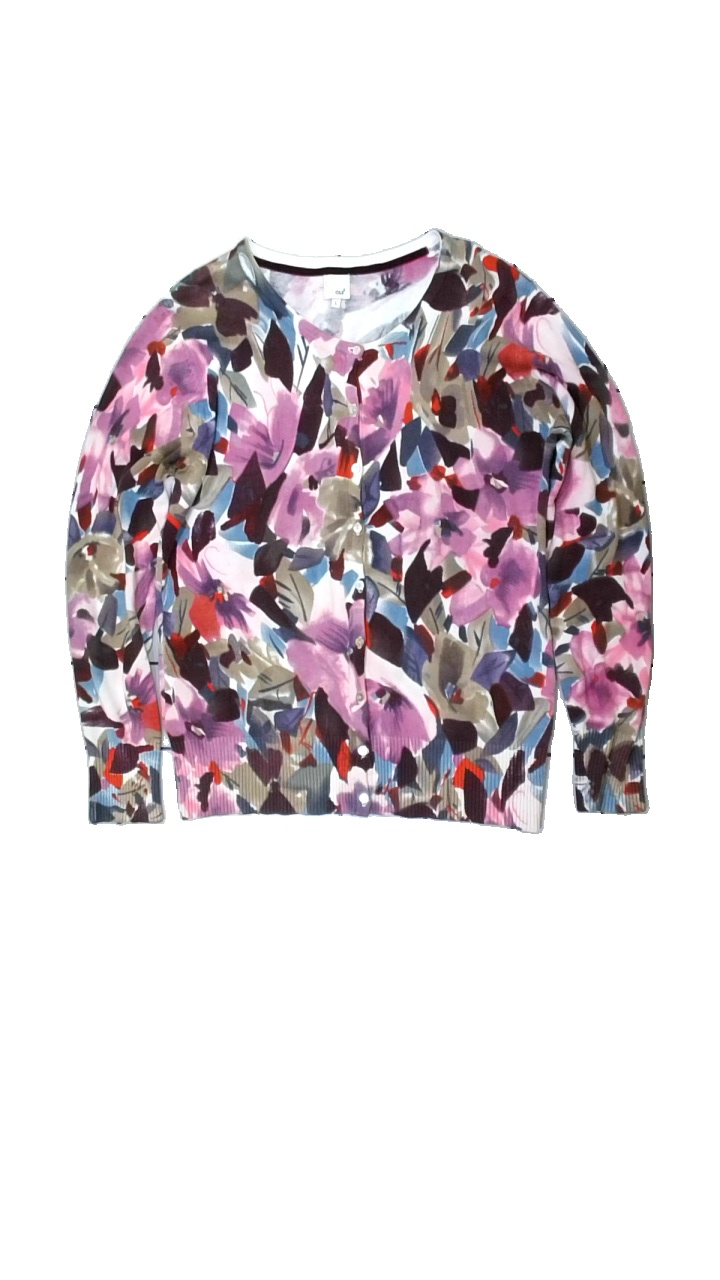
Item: Cardigan (Ladies)
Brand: Olé
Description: blommig kofta med knappar, nopprig
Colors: White, Purple, Blue, Multicolor
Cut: Regular
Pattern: Floral print
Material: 100% cotton
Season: All
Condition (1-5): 3
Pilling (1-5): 3
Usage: Export
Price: <50